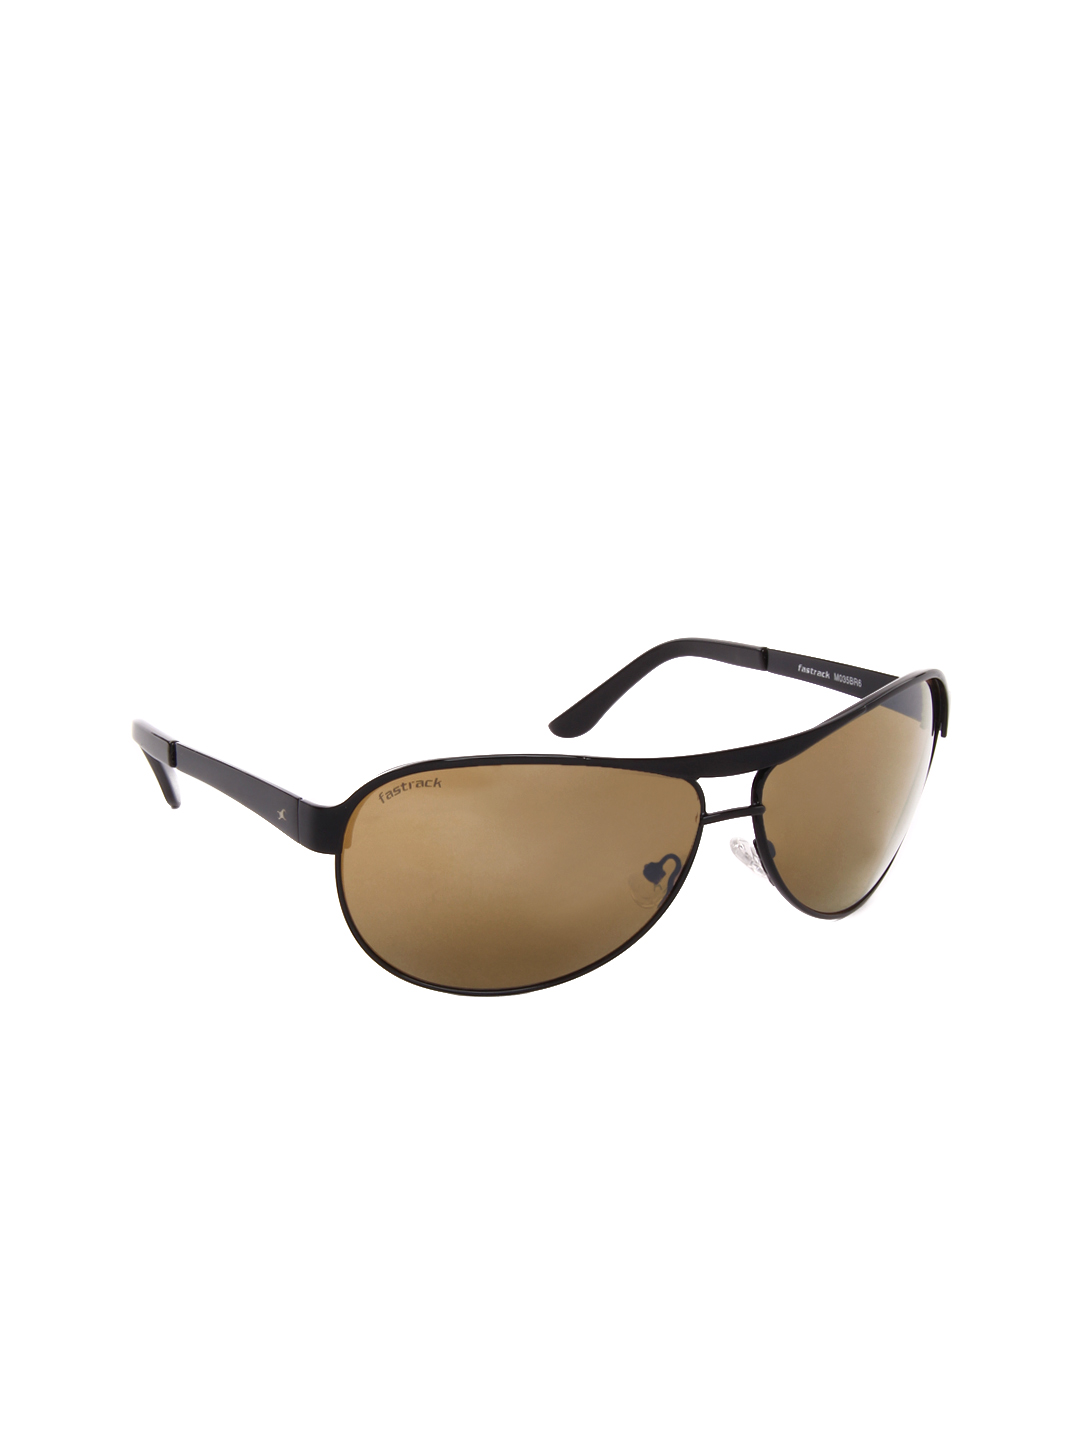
Fastrack Unisex Sunglasses M035BR6
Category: Accessories / Eyewear / Sunglasses
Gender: Unisex
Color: Brown
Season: Winter 2016
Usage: Casual